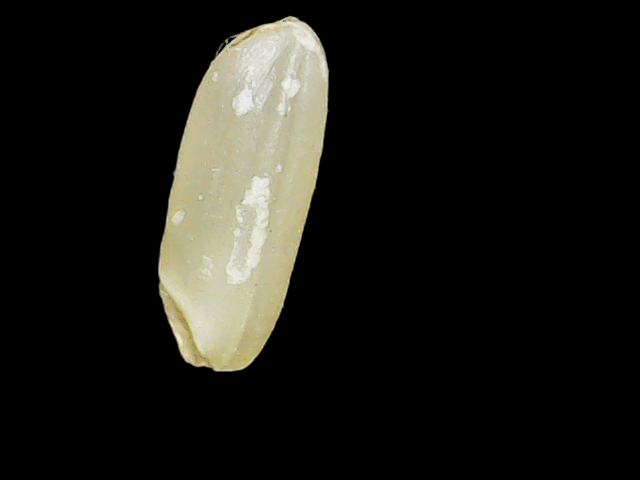
Rice variety: Binadhan17